David Koch

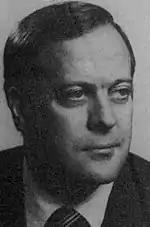
Koch in 1980

Koch was the Libertarian Party's vice-presidential candidate in the 1980 presidential election, sharing the party ticket with presidential candidate Ed Clark. The Clark–Koch ticket proposed to abolish Social Security, the Federal Reserve Board, welfare, minimum-wage laws, corporate taxes, all price supports and subsidies for agriculture and business, and U.S. Federal agencies including the SEC, EPA, ICC, FTC, OSHA, FBI, CIA, and DOE. Their platform proposed privatizing all transportation and inland waterways. The ticket received 921,128 votes, 1% of the total nationwide vote, the Libertarian Party national ticket's best showing until 2016 in terms of percentage and its best showing in terms of raw votes until the 2012 presidential election, although that number was surpassed again in 2016. "Compared to what [the Libertarians had] gotten before," Charles said, "and where we were as a movement or as a political/ideological point of view, that was pretty remarkable, to get 1 percent of the vote."